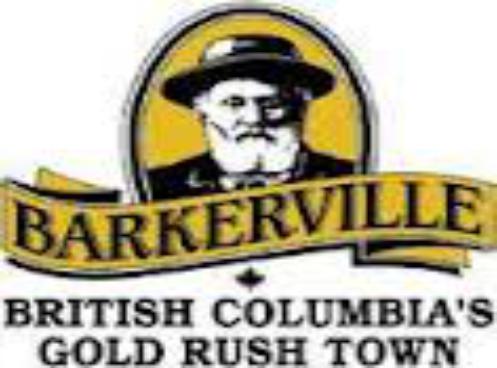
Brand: Barkerville
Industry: Others